James Cook

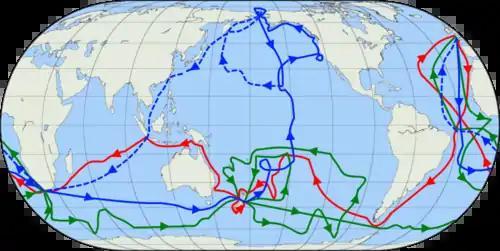
The tracks of Captain James Cook's voyages. The first voyage is shown in red, second voyage in green, and third voyage in blue. The track of Cook's crew following his death is shown as a dashed blue line.

Cook's achievements in Canadahydrographic and astronomicalwere noticed by the Admiralty, and came at a pivotal moment in British overseas exploration. Europeans had started exploring the Pacific Ocean in the early 16th century, and by the mid-18th century they had charted much of the ocean’s perimeter, and were actively engaged in trade with the Philippines, Spice Islands, and Mexico. Yet vast regions of the ocean remained largely unexplored by Europeans, including the coastlines of Canada and Alaska, much of the southern Pacific, and the central oceanic expanse. Several major questions persisted: Did a Northwest Passage connect the North Pacific with the North Atlantic? Did the hypothesized continent of "Terra Australis Incognita" (undiscovered southern land) exist? And were there yet-undiscovered cultures or lands in the central Pacific? The Treaty of Paris (signed when the Seven Years' War ended in 1763) allowed the Royal Navy to redirect resources from warfare to exploration. Britain soon dispatched several explorers to the Pacific Ocean, including John Byron, Samuel Wallis and Philip Carteret. They returned with accounts of Tahiti, and reported sightings (later disproved) of "Terra Australis"setting the stage for Cook's first voyage.